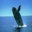
Label: whale